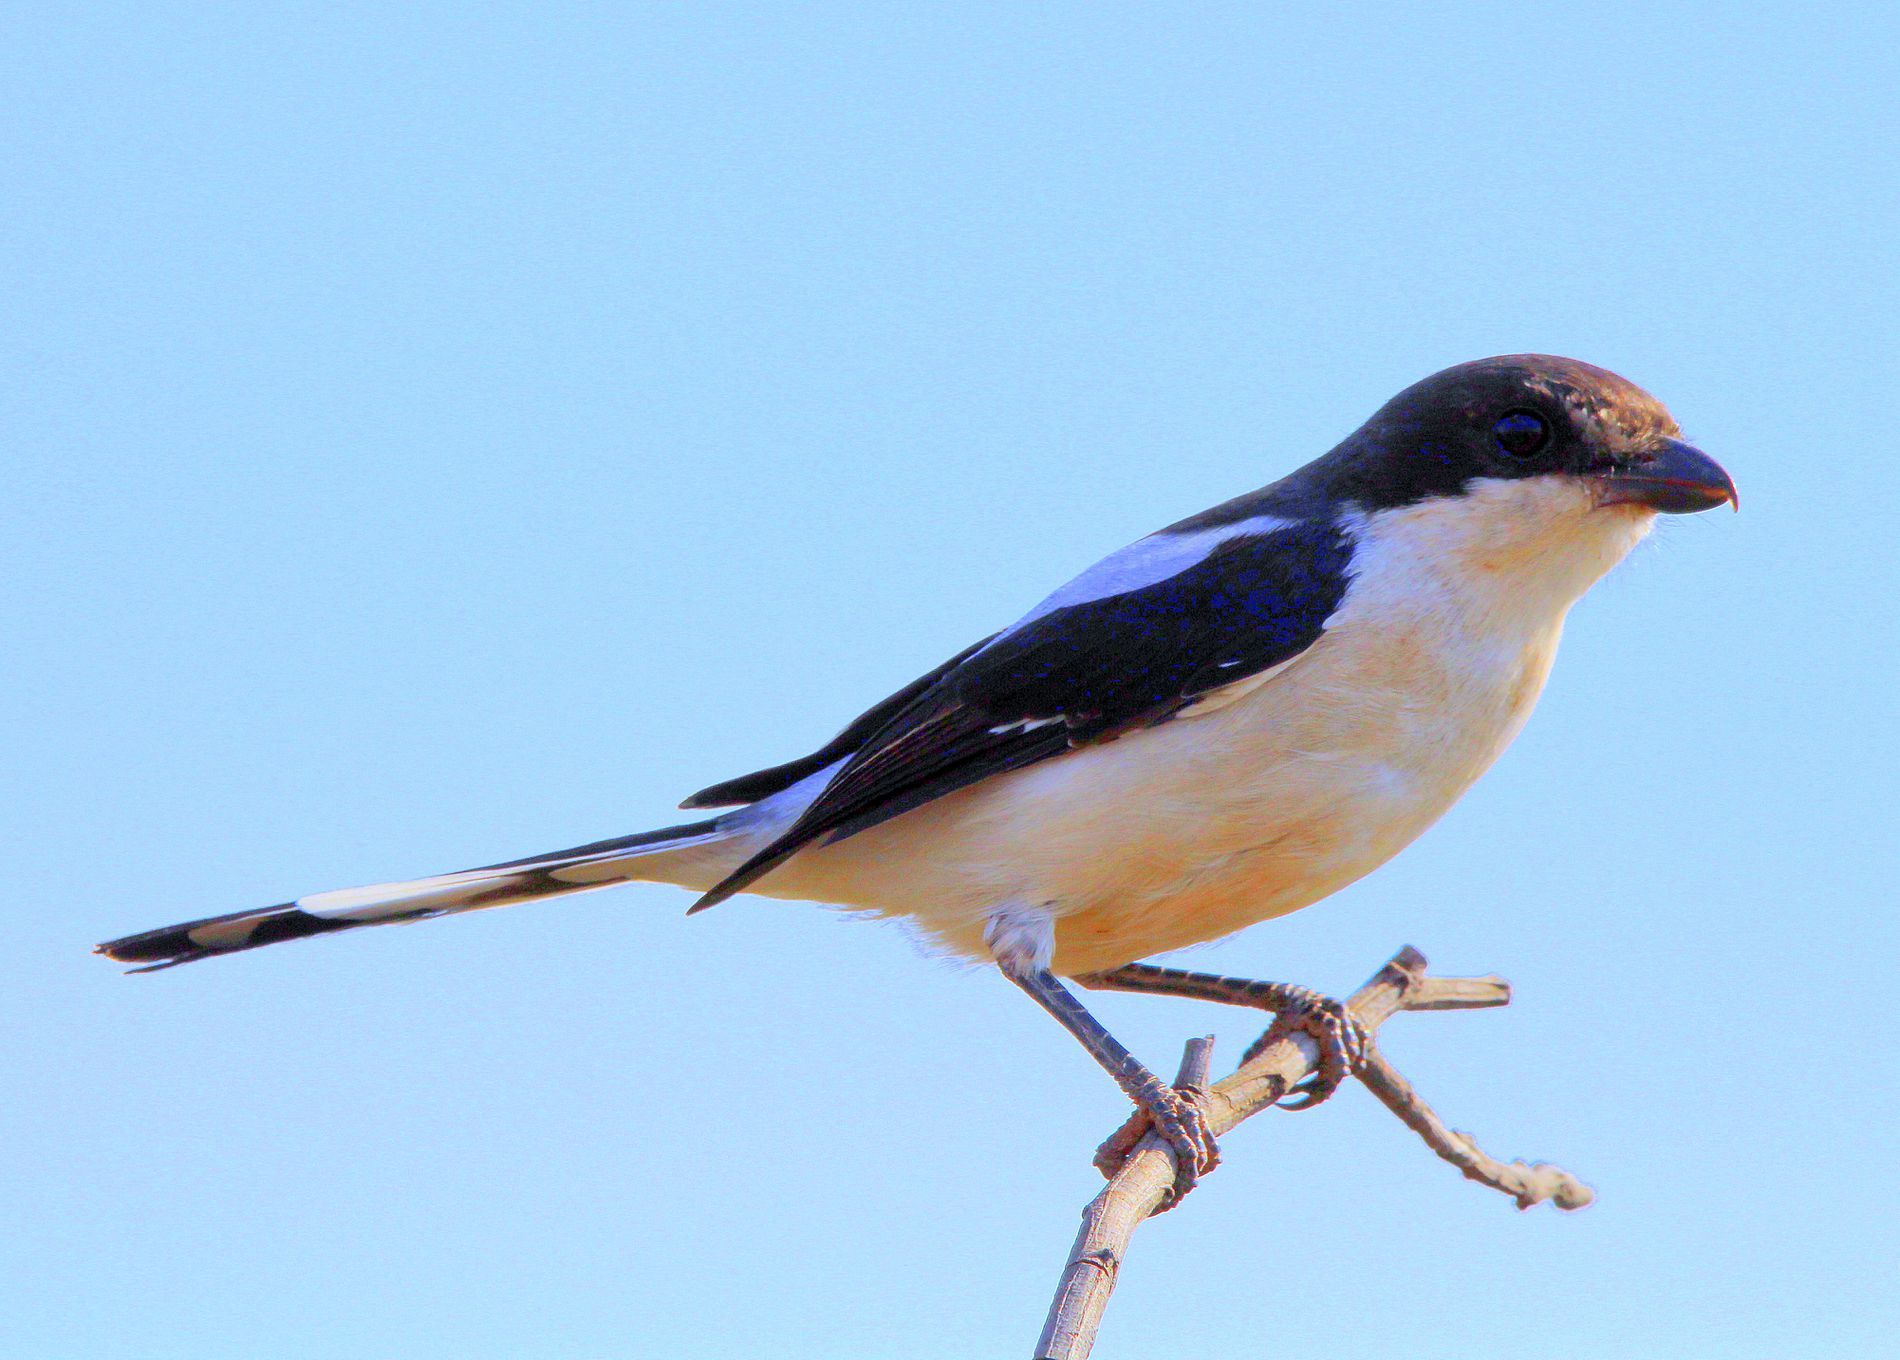
Taita Fiscal
The image features a small bird Taita Fiscal, pointed beak,  perched on a thin, dry branch against a clear blue sky.
The branch it is perched on is bare, with no leaves or foliage.
The image features a small bird perched on a twig against a clear, light blue sky.
The image is photographed at eye level.
The lighting is bright, suggesting daytime and the mood is serene.
The color palette is simple black, white, brown, and blue.
The photography style is wildlife portraiture.
Labels: Animal, Bird, Finch, Beak, Jay, Magpie, Swallow, Taita Fiscal, sky, dry branch
Camera: Canon Canon EOS 700D
Lens: 150.0 - 600.0 mm, Canon 150-600mm F5-6.3 DG OS HSM | Contemporary 015
Aperture: F11
Exposure: 1/800 sec
ISO: 320
Focal length: 516.0 mm